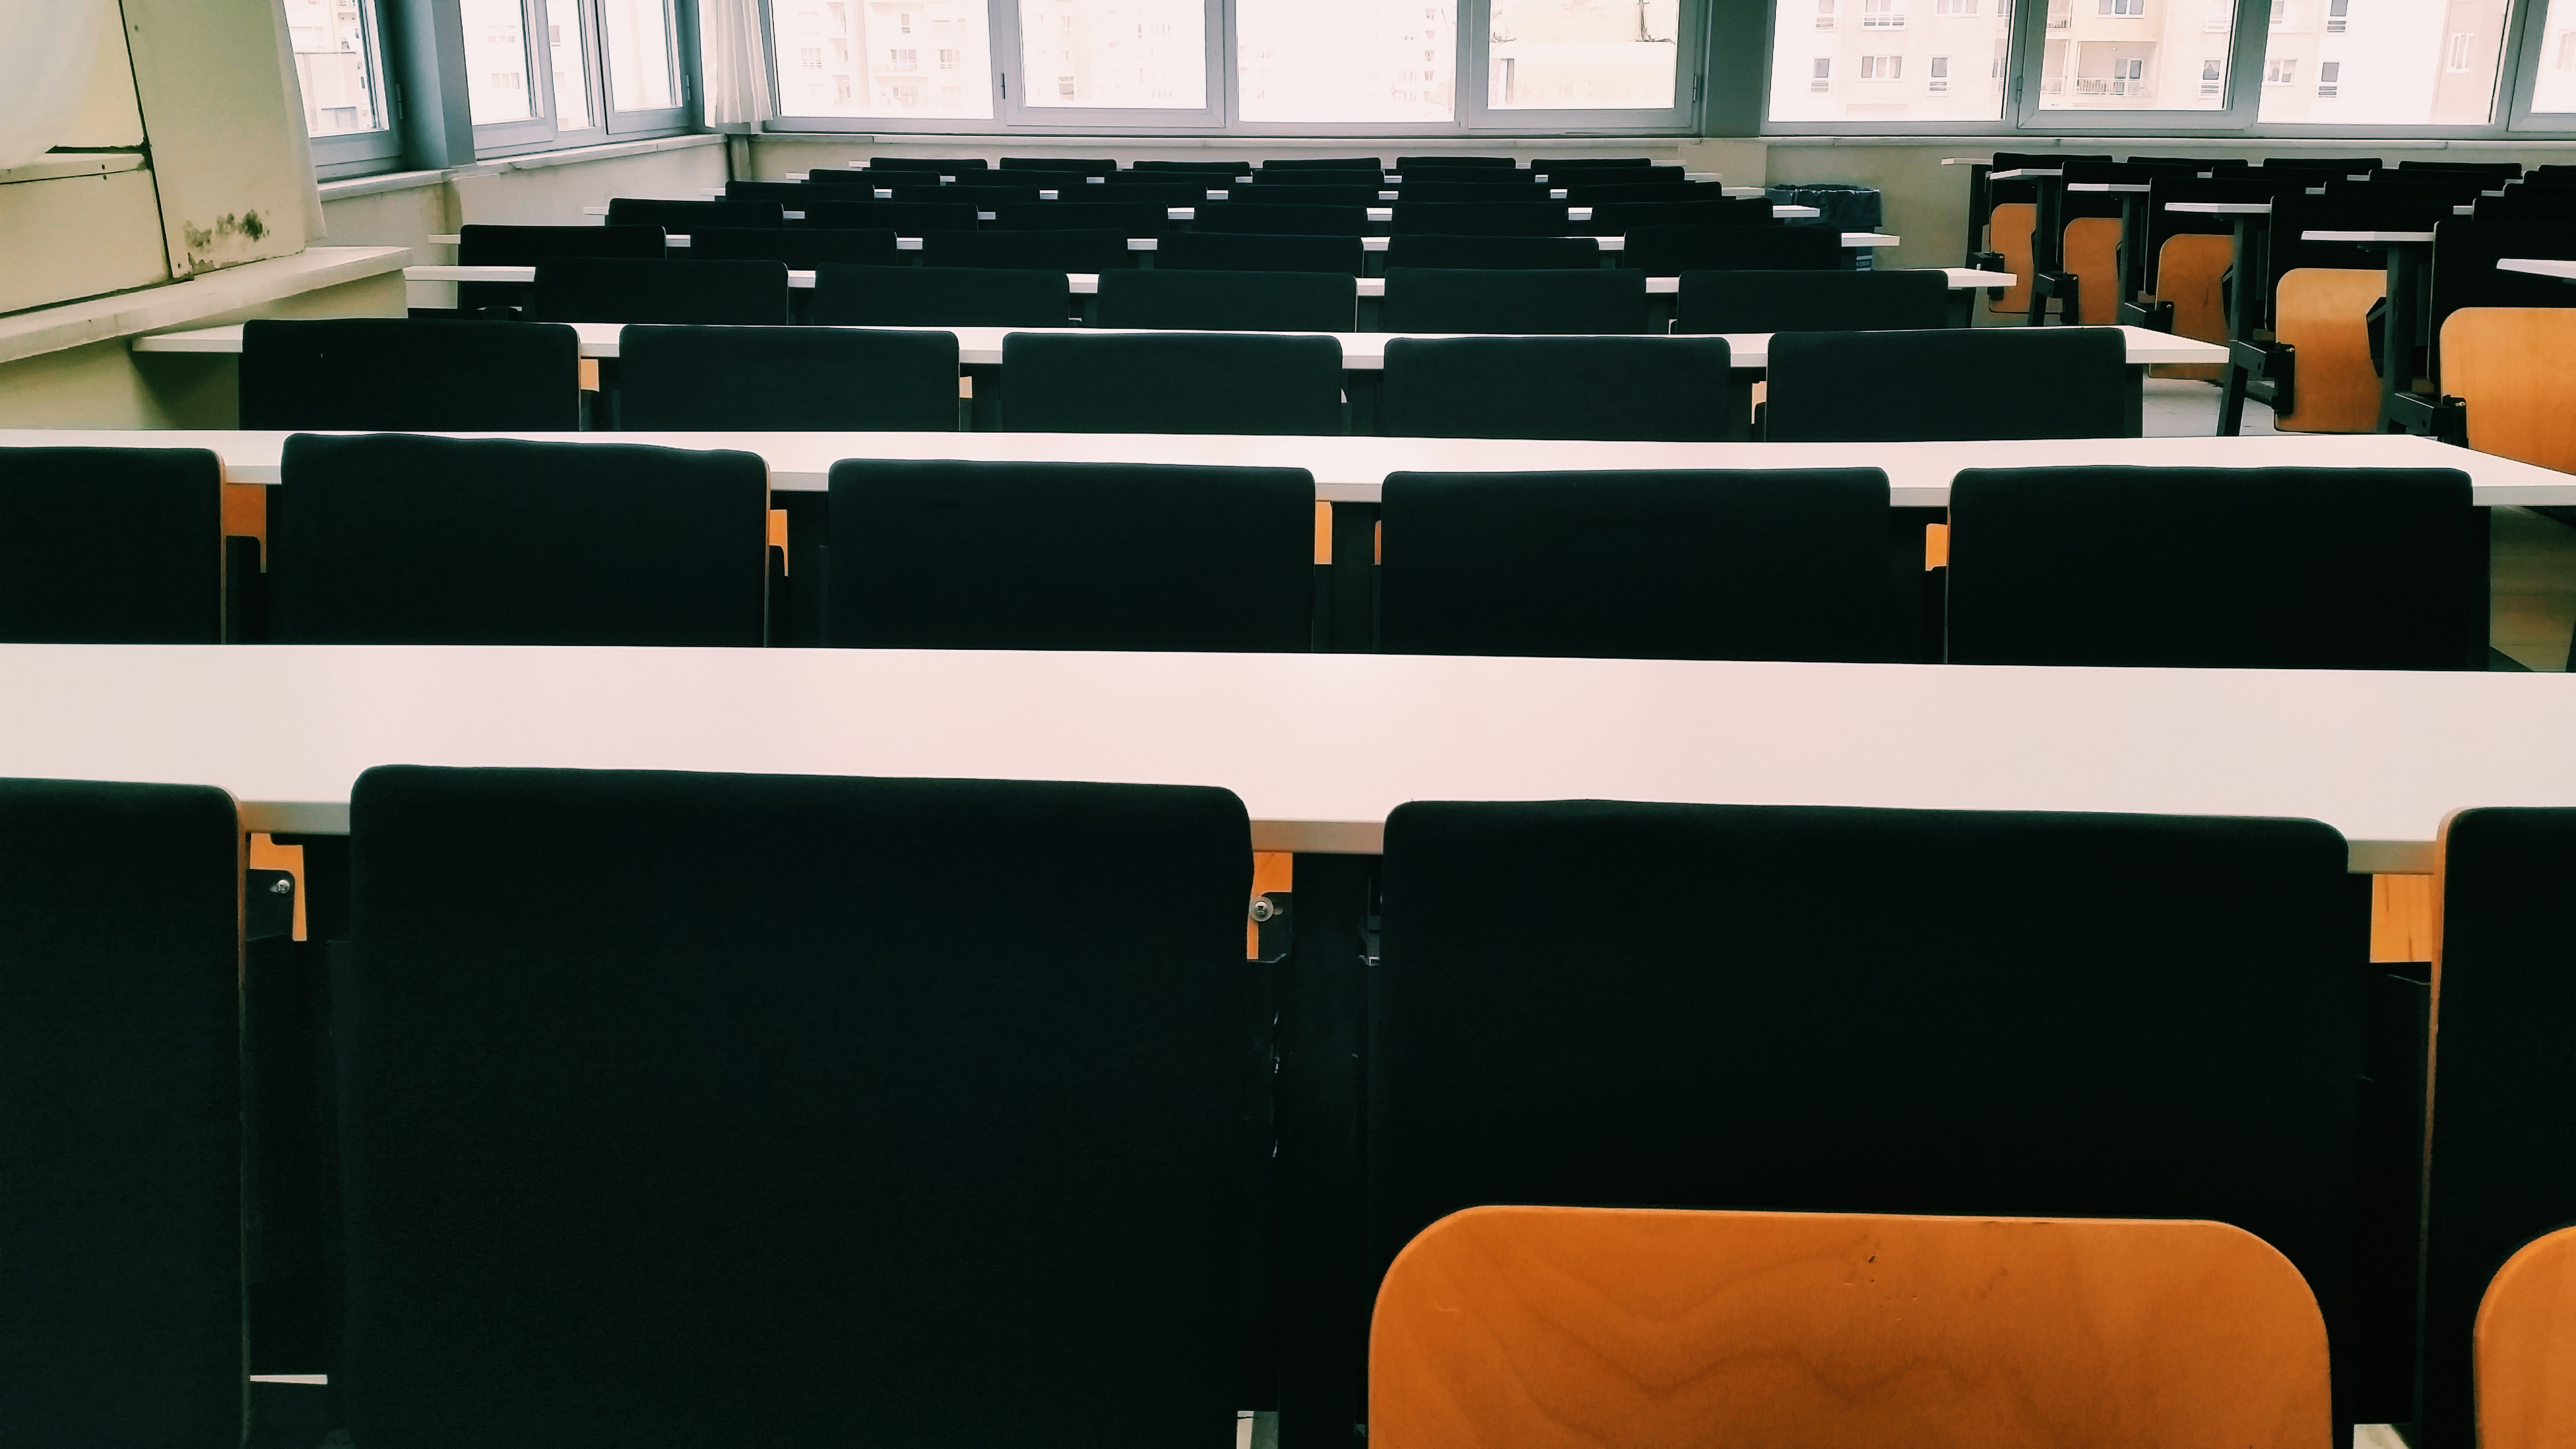
table, auditorium, furniture, room, interior design, stage, conference hall